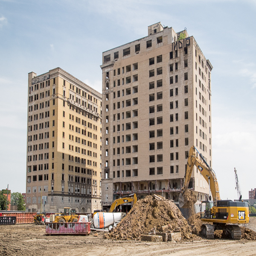
the days before its demolition